Marmara (Lycia)

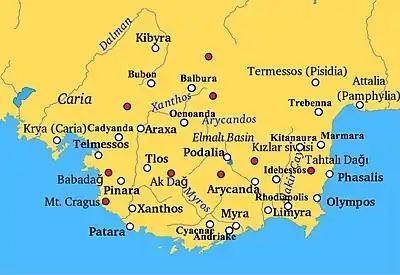
Cities of ancient Lycia. Red dots: mountain peaks, white dots: ancient cities

Marmara was a town of ancient Lycia, whose inhabitants put up a ferocious defense to Alexander the Great during his invasion. The name does not appear in history, but the ethnonym is cited by Diodorus Siculus. The town's territory is called Mnarike in the "Stadiasmus Patarensis", implying a town name of Mnara.